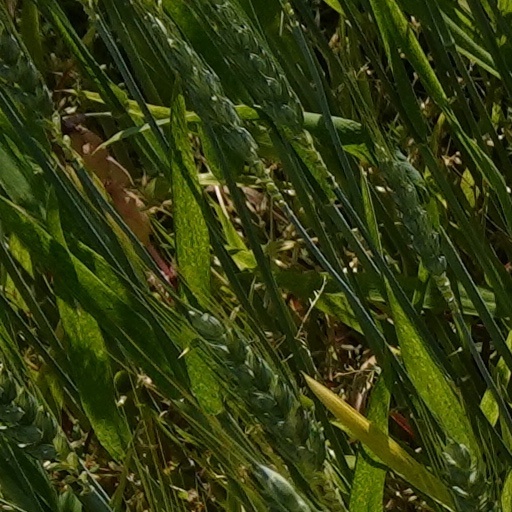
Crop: wheat